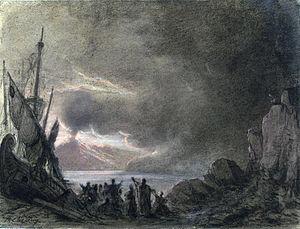
Les Derniers Jours de Pompéi est un roman historique anglais écrit par Edward Bulwer-Lytton en 1834.